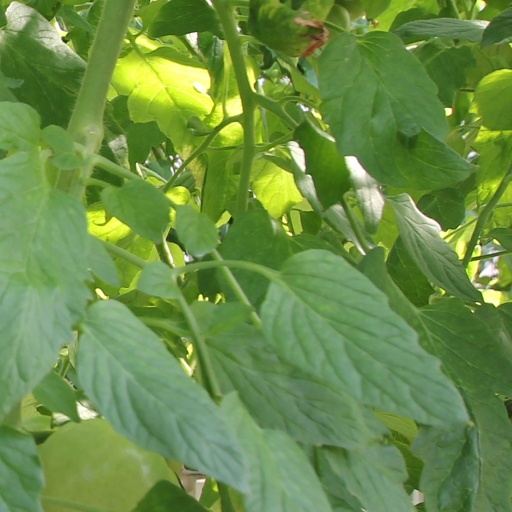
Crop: tomato